Old Governor's Mansion (Frankfort, Kentucky)

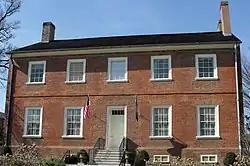

The Old Governor's Mansion, also known as Lieutenant Governor's Mansion, is located at 420 High Street, Frankfort, Kentucky. It is reputed to be the oldest official executive residence officially still in use in the Contiguous United States, as the mansion is the official residence of the lieutenant governor of Kentucky.